Racial capitalism

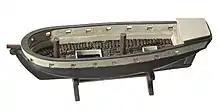
This folk art model of a slave ship was made by an unknown artist in the first half of the 20th century and is on display at the National Museum of African American History & Culture.

Beginning in the early modern period and reaching its apogee during the New Imperialism era, "racism formed an indispensable weapon in the armoury of the state elites, used to contain the class struggles waged by subaltern populations with a view to making the system safe for capital accumulation."